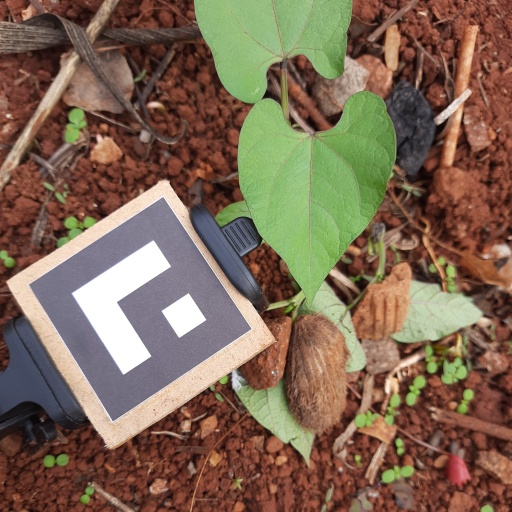
Observations: wavy surface, no eating holes, under cloudy sky